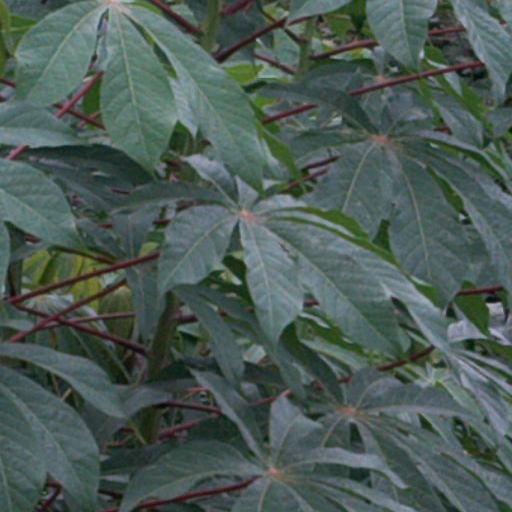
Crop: cassava